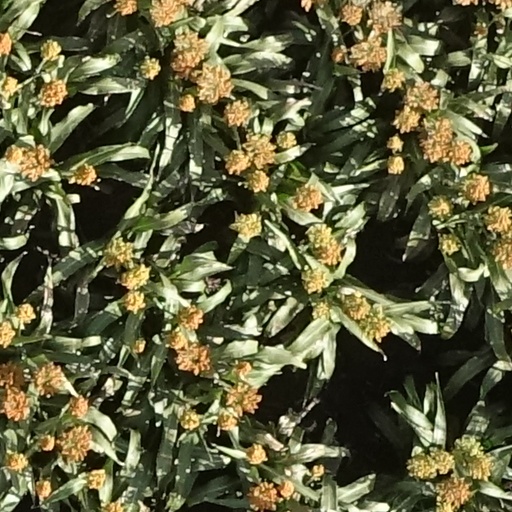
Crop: sorghum